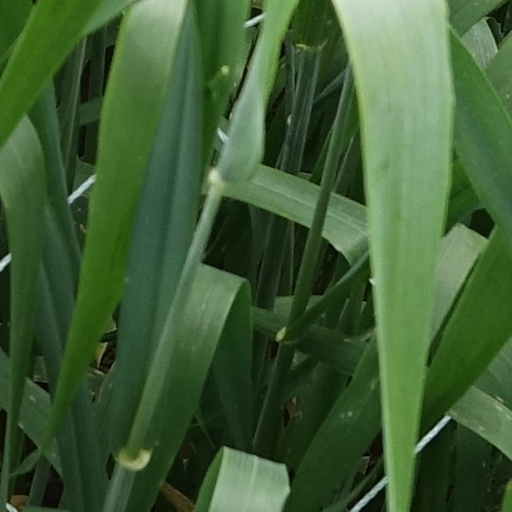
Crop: wheat